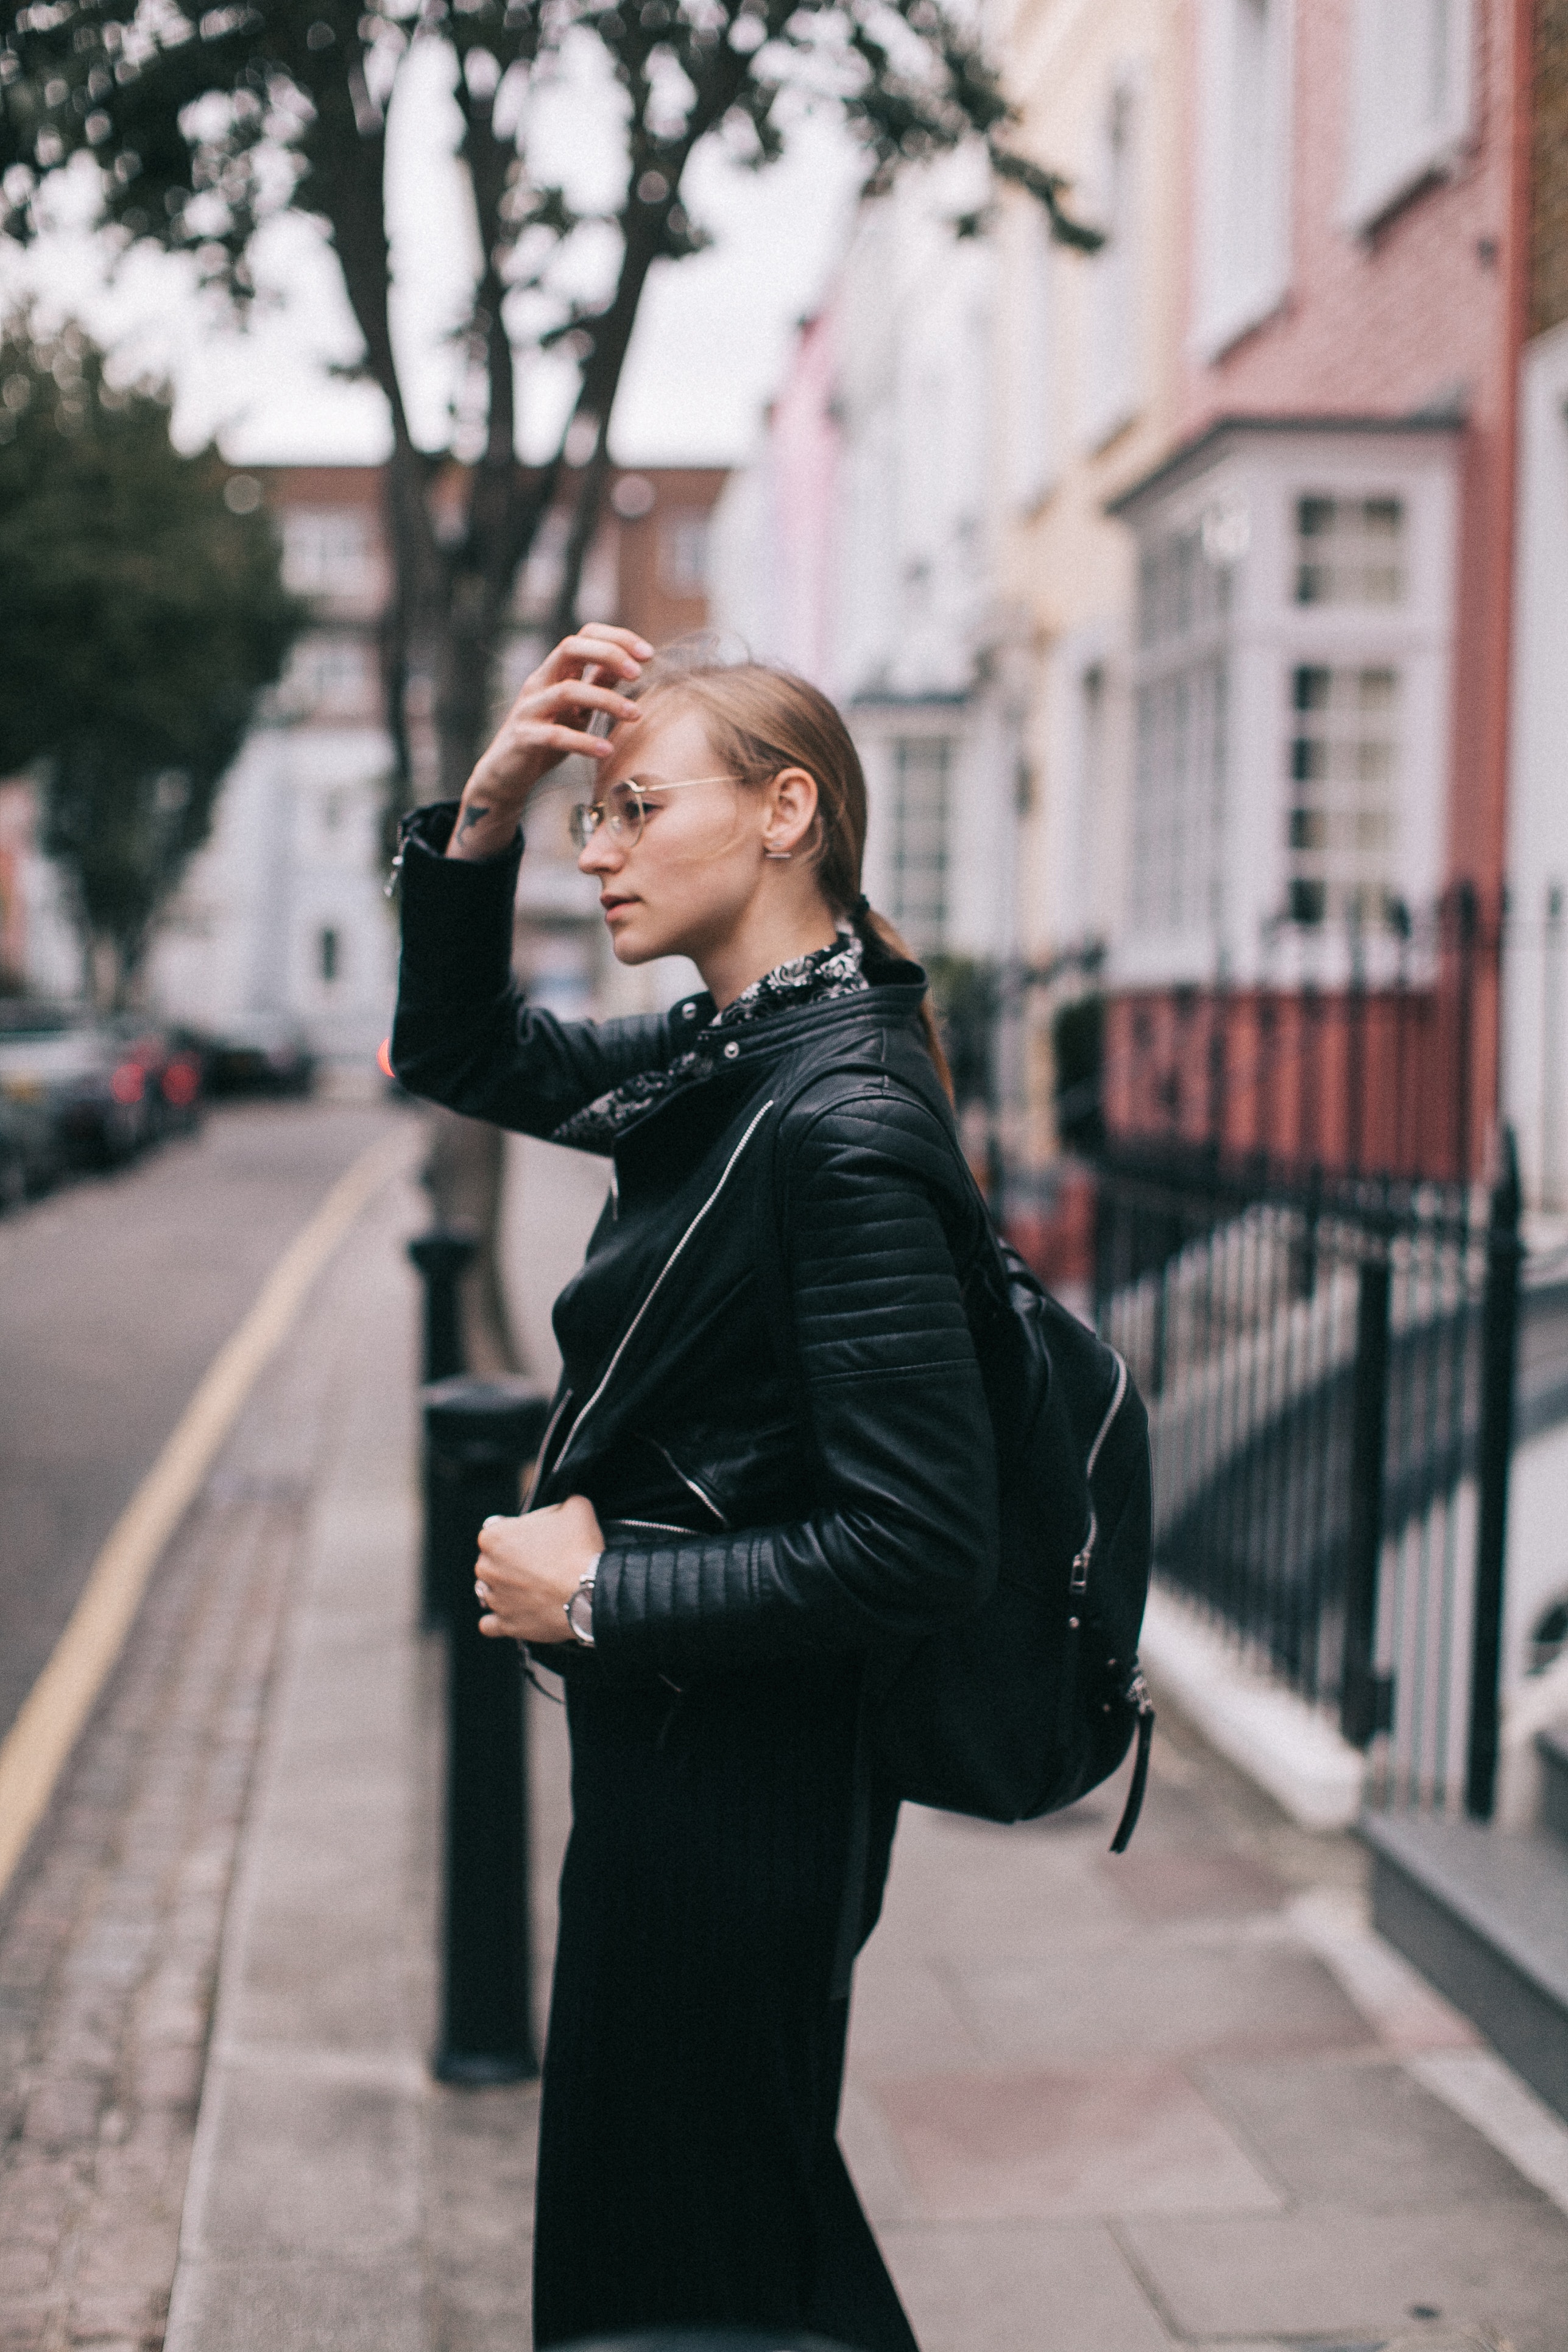
street fashion, black, photograph, leather, jacket, clothing, leather jacket, beauty, fashion, snapshot, shoulder, black and white, standing, photography, textile, outerwear, lip, street, infrastructure, model, top, coat, neck, collar, photo shoot, style, shoe, sleeve, fur, jeans, road, glasses